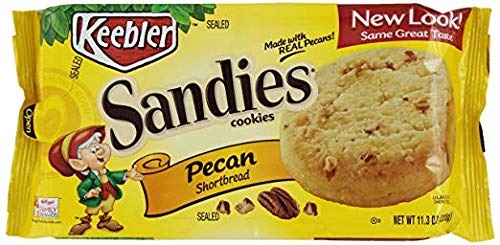
Item Name: Keebler, Sandies, Shortbread Cookies, Pecan (Pack of 4)
Bullet Point 1: Pecan Flavor: These shortbread cookies have a delicious pecan flavor.
Bullet Point 2: Keebler Brand: Made by the Keebler company known for their baked goods.
Bullet Point 3: Occasion Cookies: Perfect for weddings, birthdays, anniversaries and other special occasions.
Bullet Point 4: Shortbread Base: Made with a classic shortbread cookie dough.
Bullet Point 5: 45.2 Ounce Box: Comes in a 45.2 ounce box with 4 cookies inside.
Value: 45.2
Unit: Ounce

Price: 4.07